Swanwick Hall School

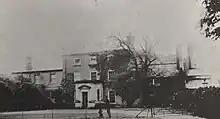
Swanwick Hall, view from the north park, c.1890’s.

It was known as the coeducational Swanwick Hall Grammar School from 1922, It had extensions designed by county council architect, G. Widdows, and was opened by the Duke Of Devonshire.